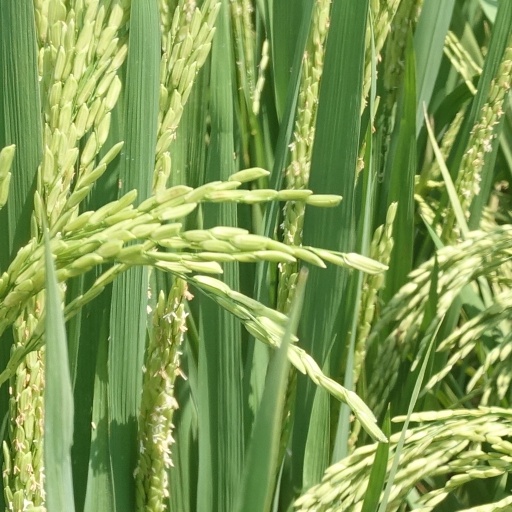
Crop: rice